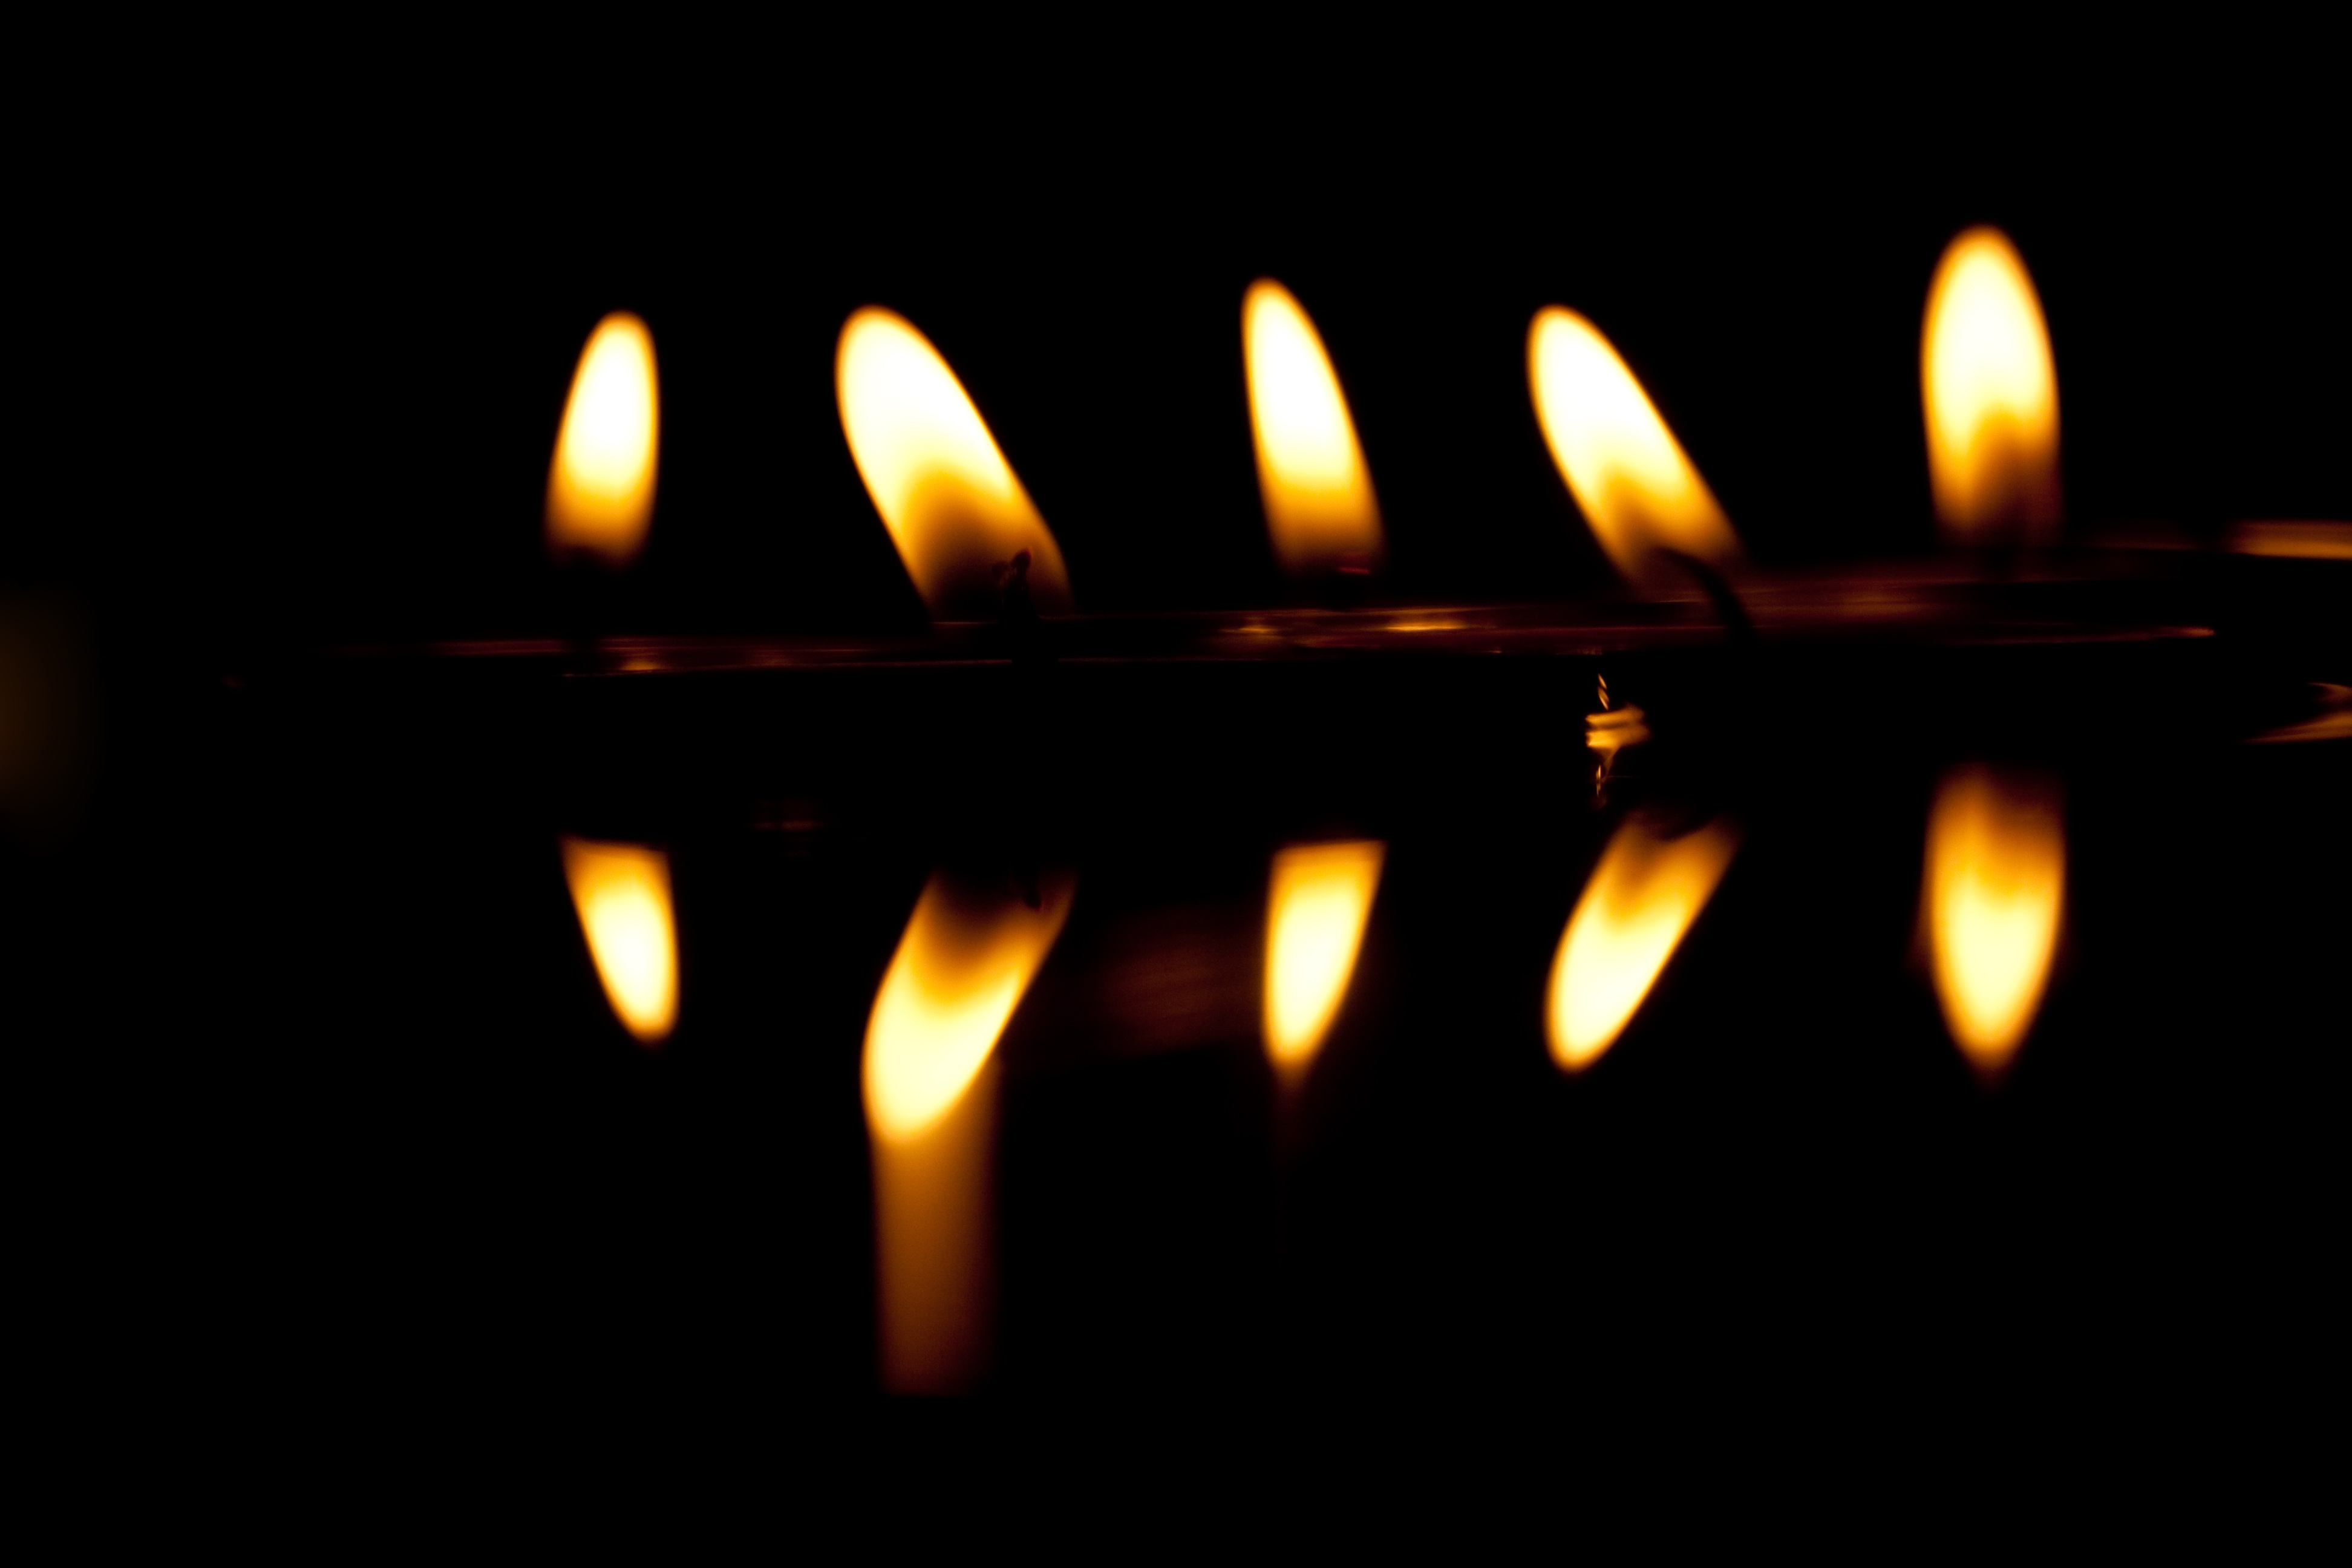
light, night, wave, dark, red, flame, fire, romance, darkness, candle, lighting, burn, font, candles, mood, candlelight, candle flame, wax candle, mirroring, tealight